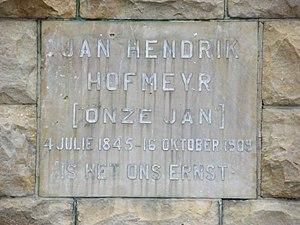
La statue de Jan Hendrik Hofmeyr située sur Church Square au centre de la ville du Cap, Cap-Occidental en Afrique du Sud, rend hommage à Jan Hofmeyr, journaliste et homme politique de la colonie du Cap, fondateur de l'Afrikaner Bond.